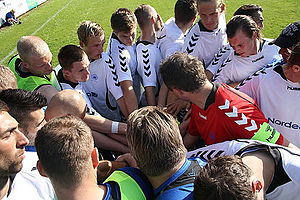
Vojens Bold- og Idrætsklub
VBI - Spillerne samlet inden kamp.
Vojens Bold- Og Idrætsklub er en dansk fodboldklub, som blev stiftet den 18. august 1923 i Vojens. Klubbens bedste hold spiller i 2015/16-sæsonen i Jyllandsserien, mens andetholdet spiller i Serie 4. Klubbens seniorhold afvikler deres hjemmebanekampe på SkovParken og har deres træning på